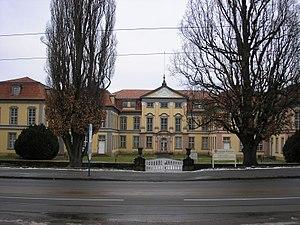
Gotha est une ville allemande de Thuringe, la cinquième du Land par sa population. Chef-lieu de l'arrondissement du même nom, elle est située à 23 km à l'ouest d'Erfurt, la capitale du Land.